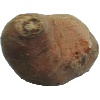
Label: Potato Sweet 1